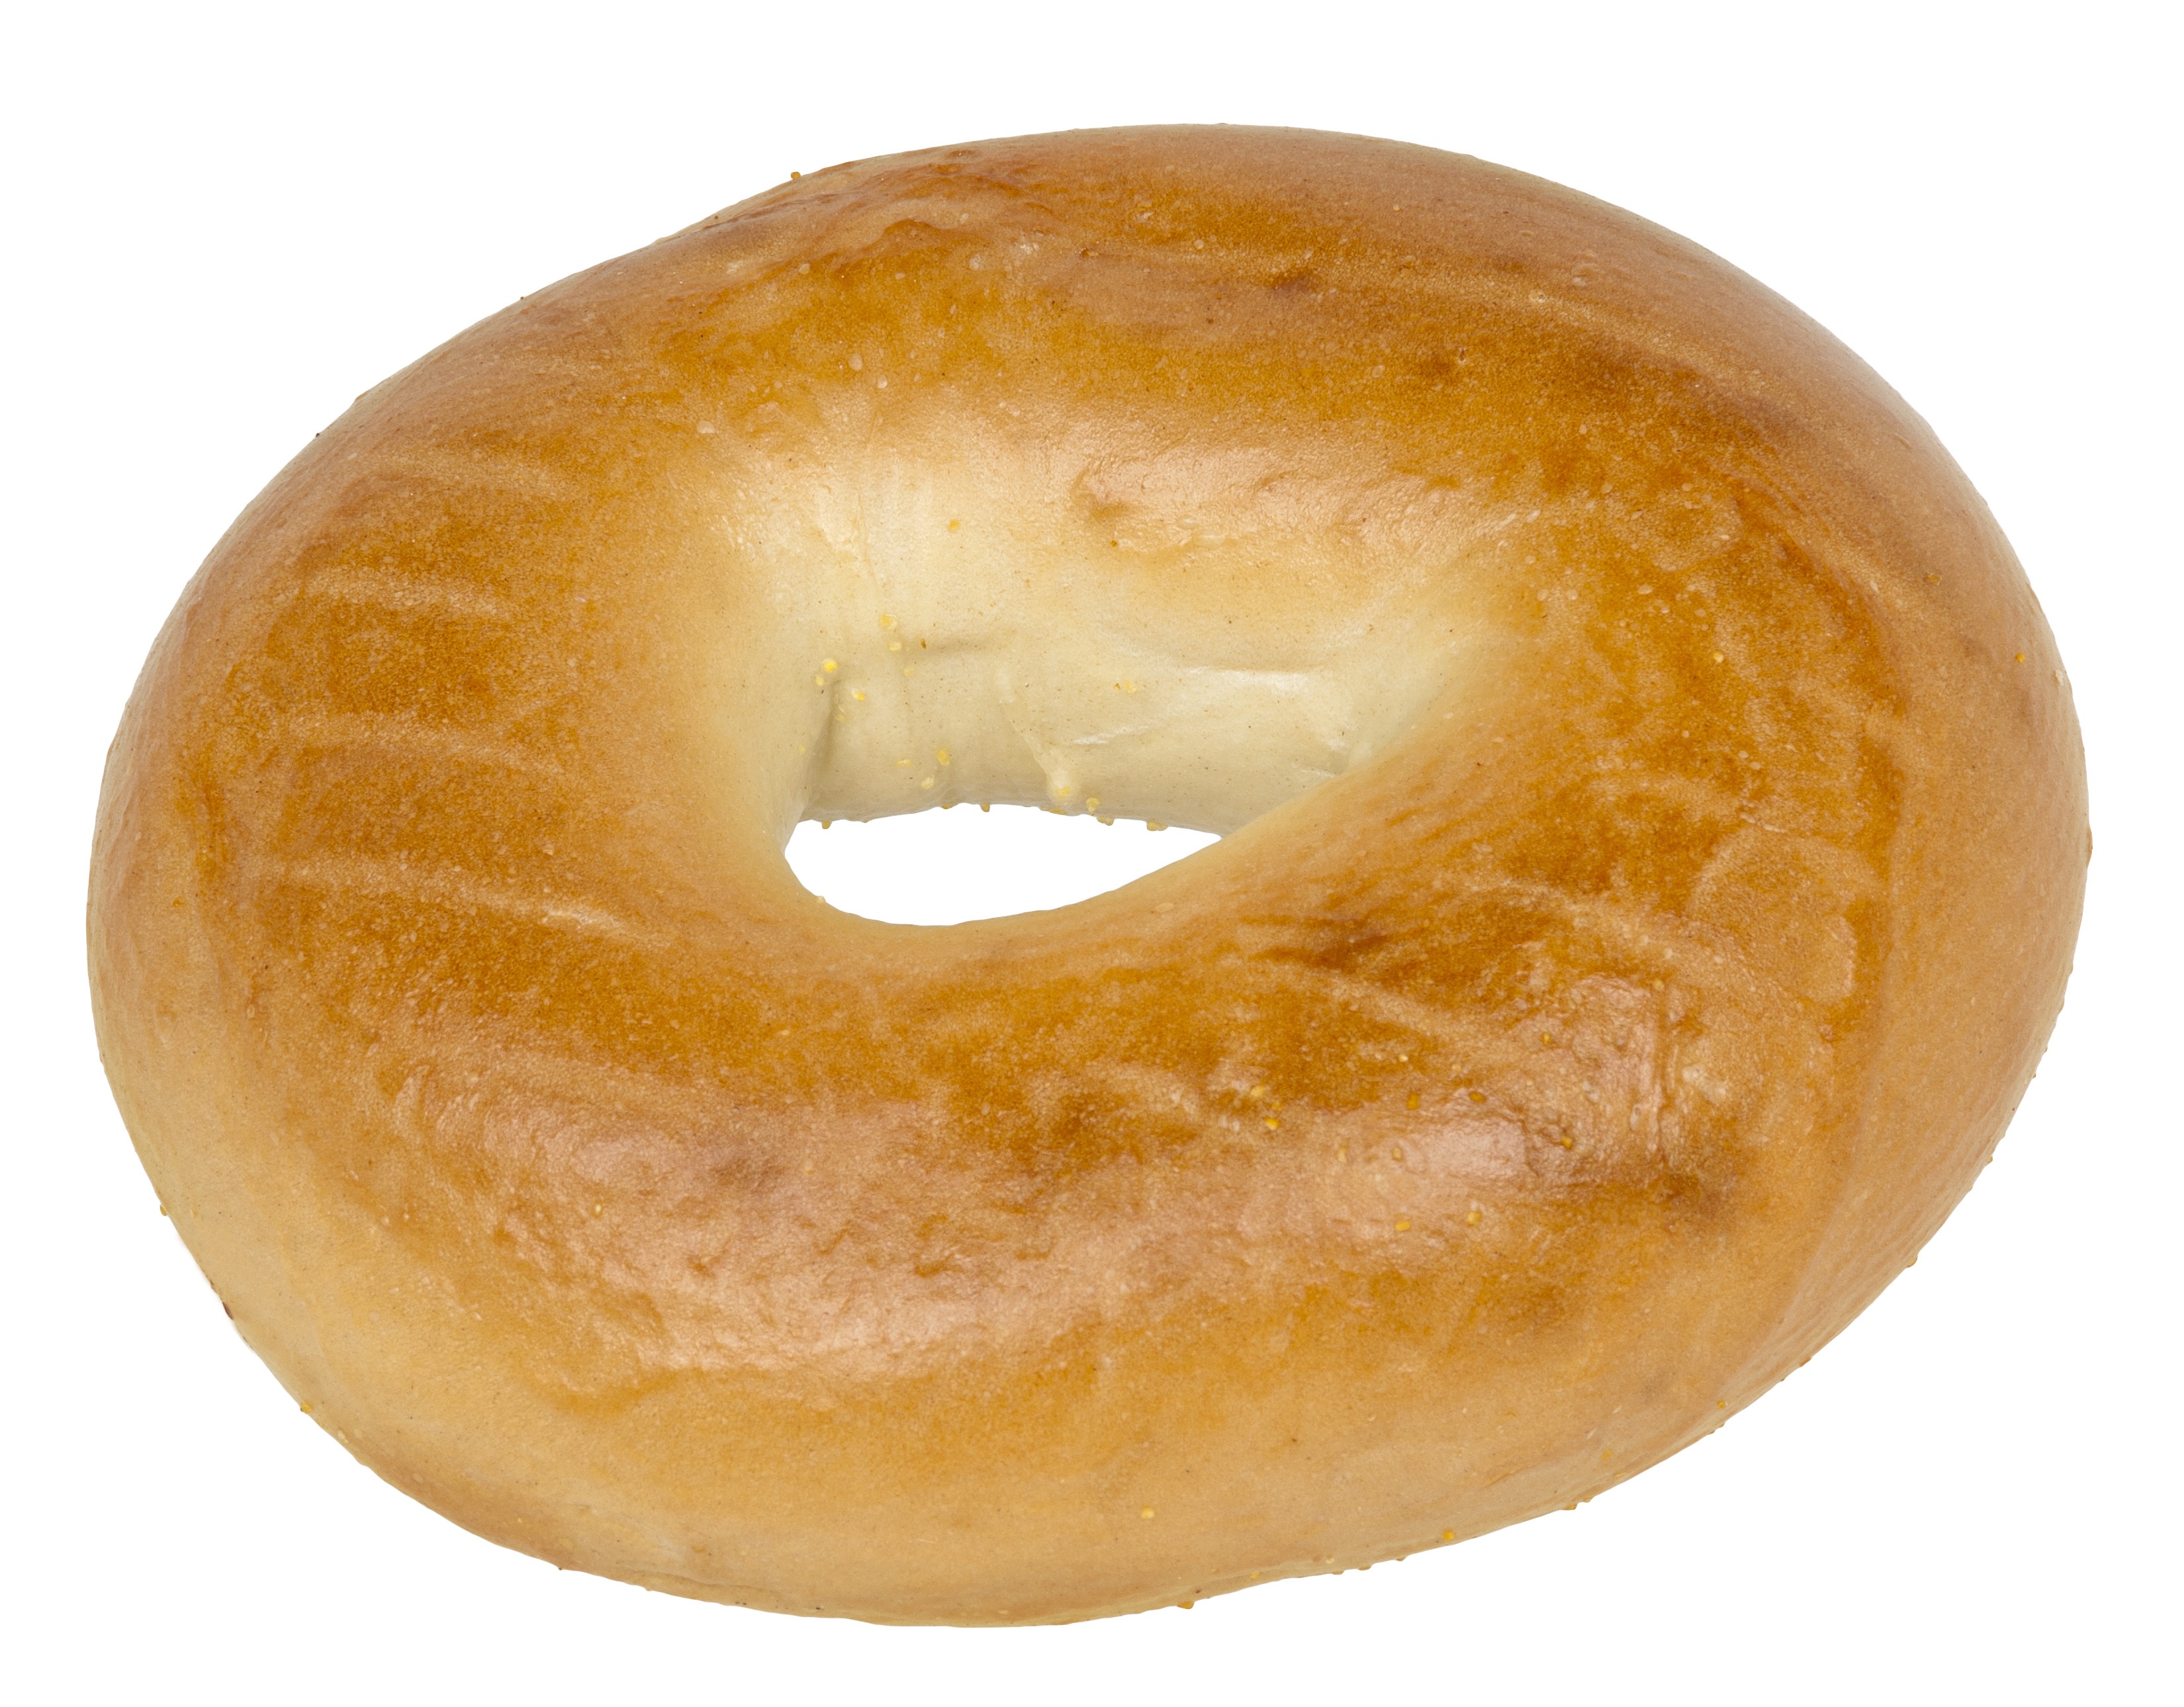
food, eat, bread, plain, bagel, ciabatta, diet, baked goods, anpan, bread roll